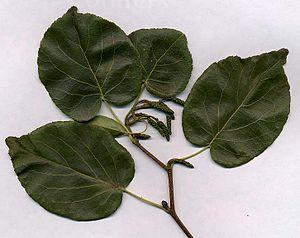
L'Aulne de Corse, Aulne cordé, ou Aulne à feuilles en cœur, parfois appelé Aulne d'Italie ou Aulne cordiforme est un arbre feuillu de la famille des Bétulacées, originaire du Sud de l'Europe.